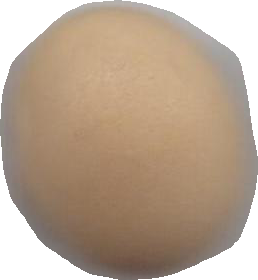
Variety: Grobogan